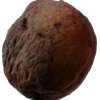
Label: peach